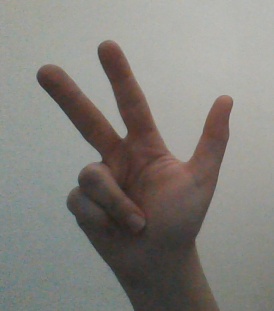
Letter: al